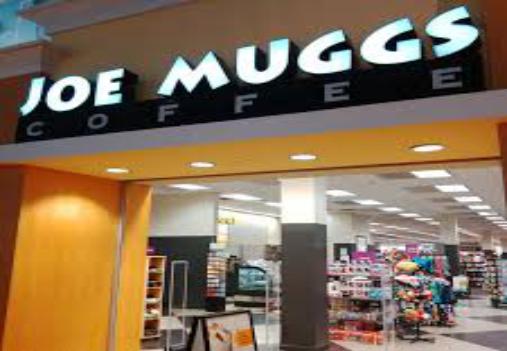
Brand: joe muggs
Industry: Food